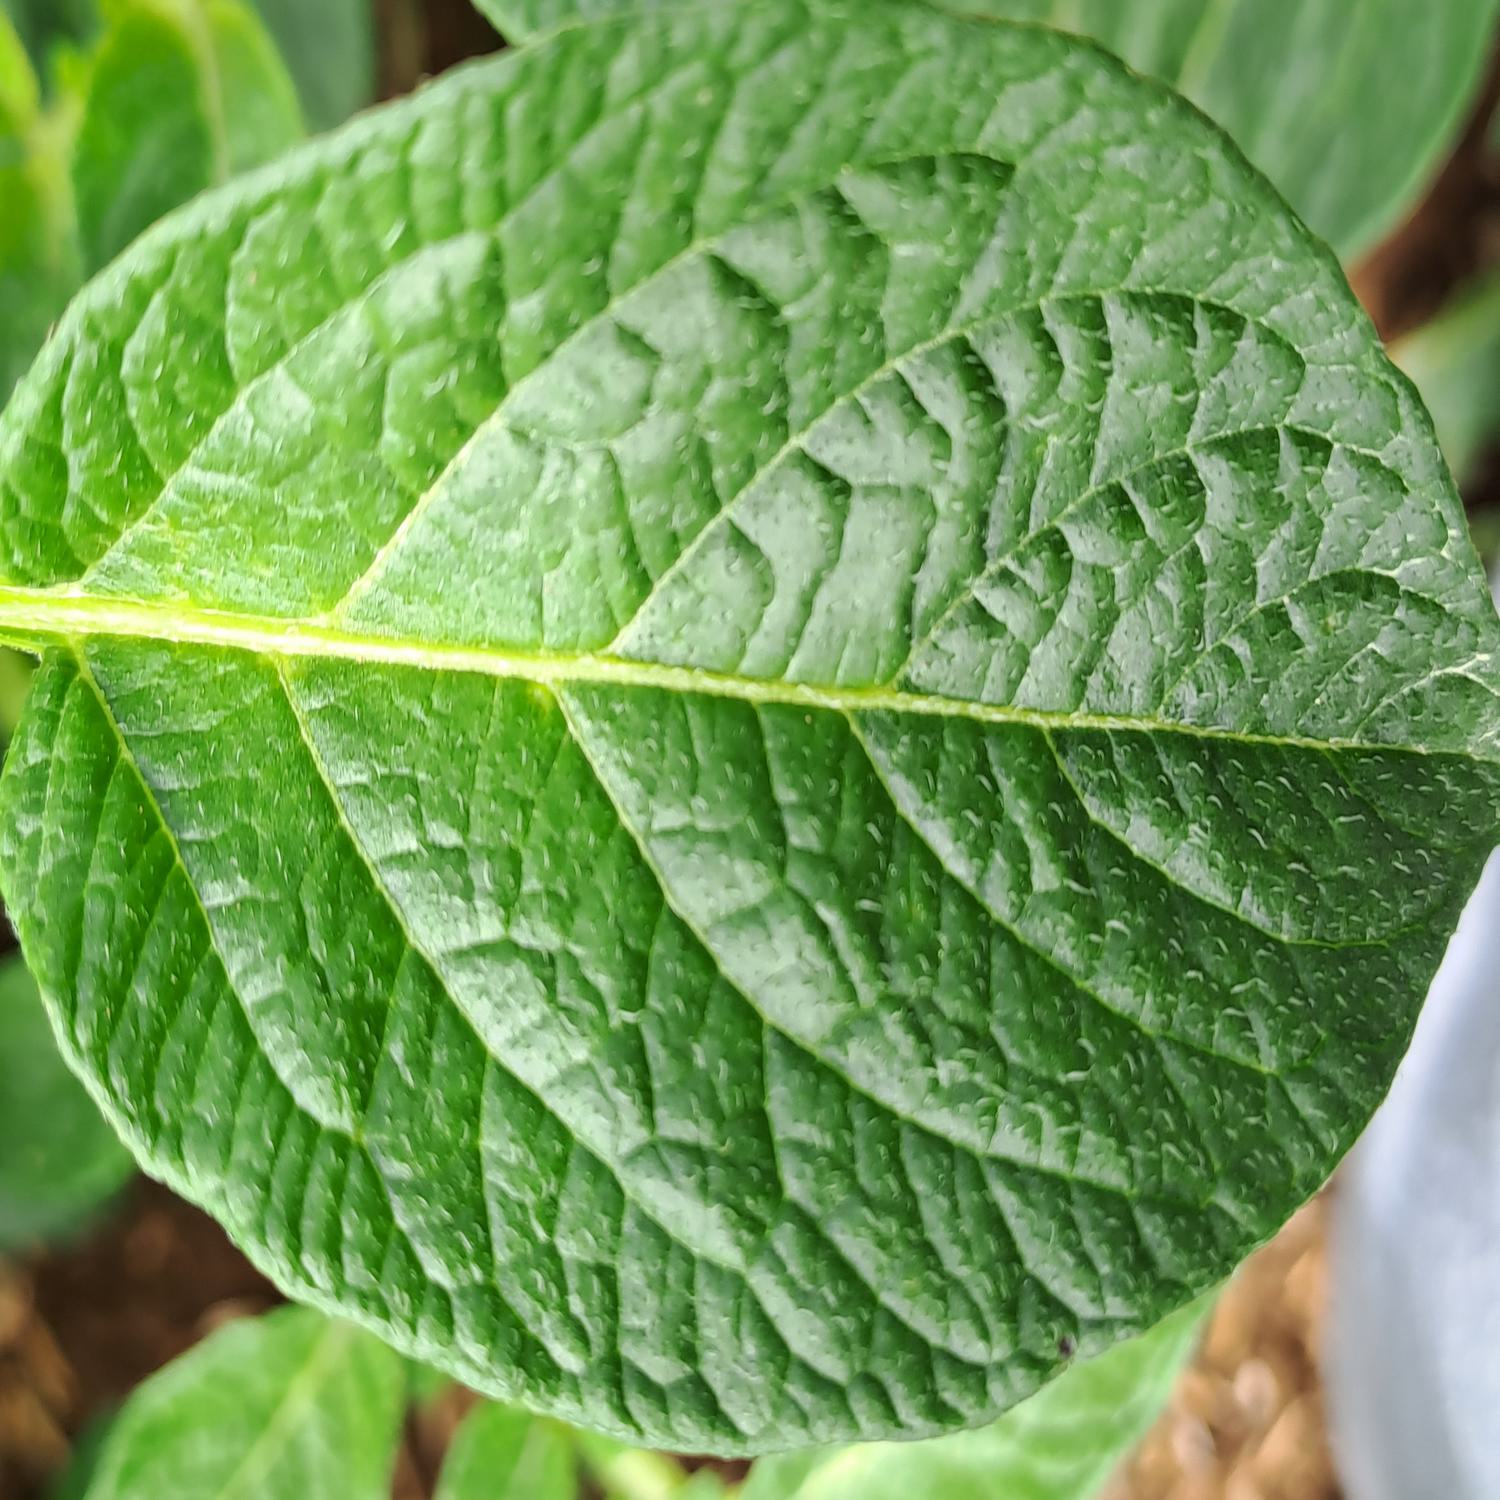
Etiqueta: Sana